Pedro Zerolo

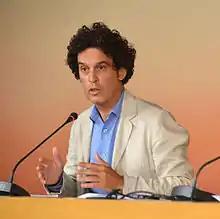
Pedro Zerolo (2013).

Pedro González Zerolo (20 July 1960, Caracas – 9 June 2015, Madrid) was a Spanish-Venezuelan lawyer, politician and a town councillor of the city of Madrid, and a member of the Federal Executive Committee of the PSOE where he held the position of Secretary for Social Movements and Relations with NGOs. He was also a trustee of the Fundacion IDEAS, Spain's Socialist Party's think tank.